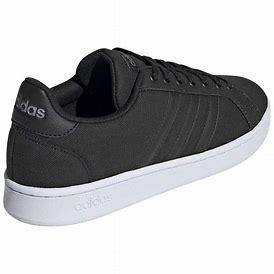
Brand: Adidas
Model: Grand Court